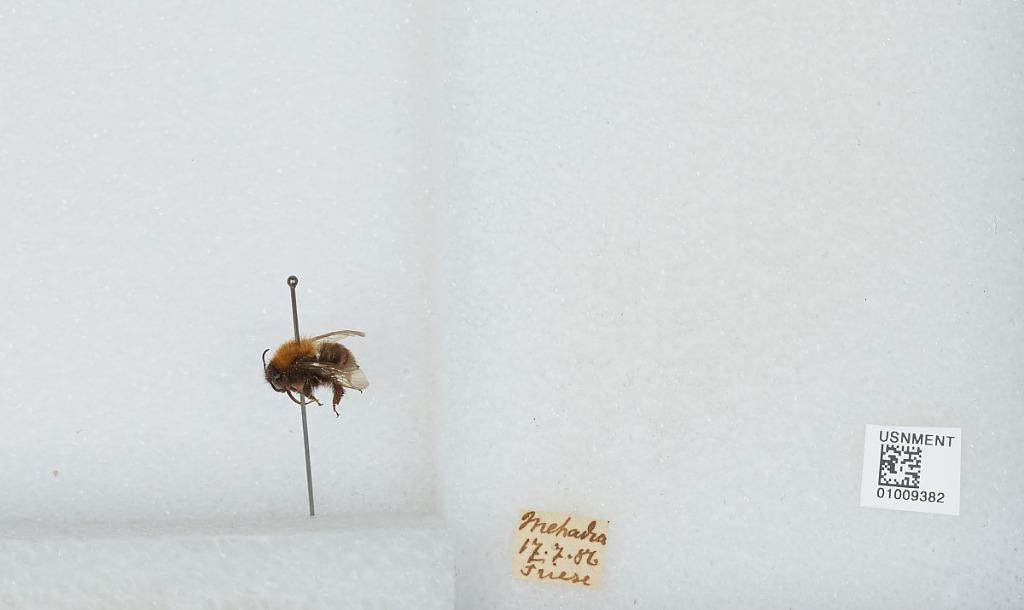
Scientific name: Bombus (Thoracobombus) humilis Illiger
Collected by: Friese
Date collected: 1886-7-17
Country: Romania
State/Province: Caraș-Severin
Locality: Mehadia
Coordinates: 44.9043, 22.3641